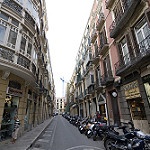
Label: street